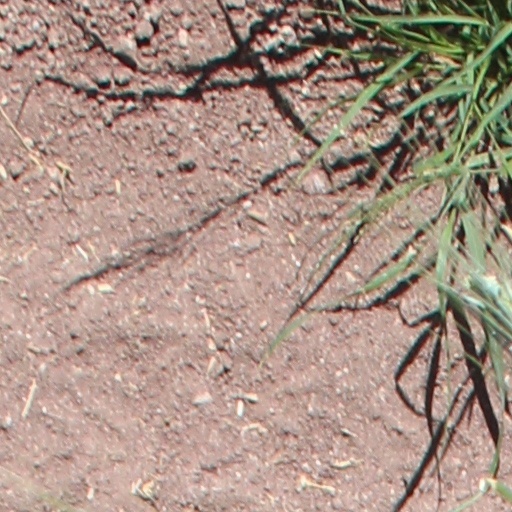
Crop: wheat